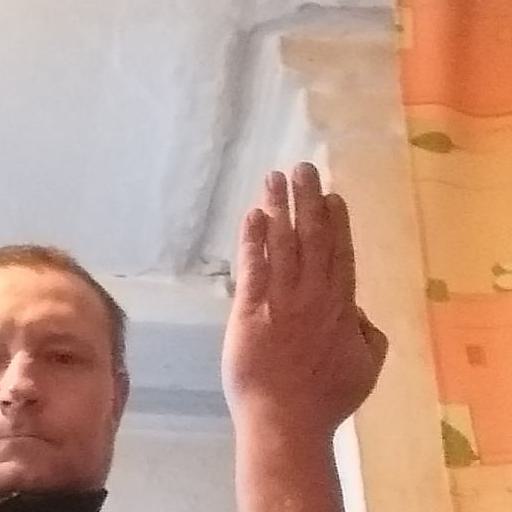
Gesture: stop_inverted